Electrical telegraphy in the United Kingdom

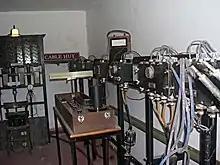
The equipment inside the Porthcurno hut

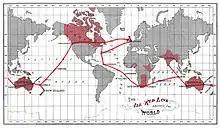
British telegraph All Red Line global network in 1902

Pender's motivation in creating Telcon from the merger of Glass, Elliot and the Gutta Percha companies was to create a company that could make and maintain the second transatlantic telegraph cable for the Atlantic Telegraph Company. It was also his motivation for buying "Great Eastern", the only ship capable of holding all the required cable. With great difficulty, the transatlantic connection was achieved by 1866, creating a truly worldwide telegraph network. London could now communicate with most other telegraph offices in the world. In 1862, a new submarine cable had been laid from Queenstown in southern Ireland to St David's Head in Wales. When this was connected to the transatlantic landing point at Valentia Bay (opposite Valentia Island), it dramatically reduced the distance transatlantic messages had to travel from Ireland to London from to .